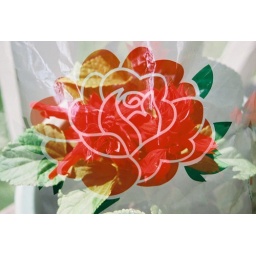
color play roll. shot on my canon slr. these photos are shot with my kitchen wall in mind.